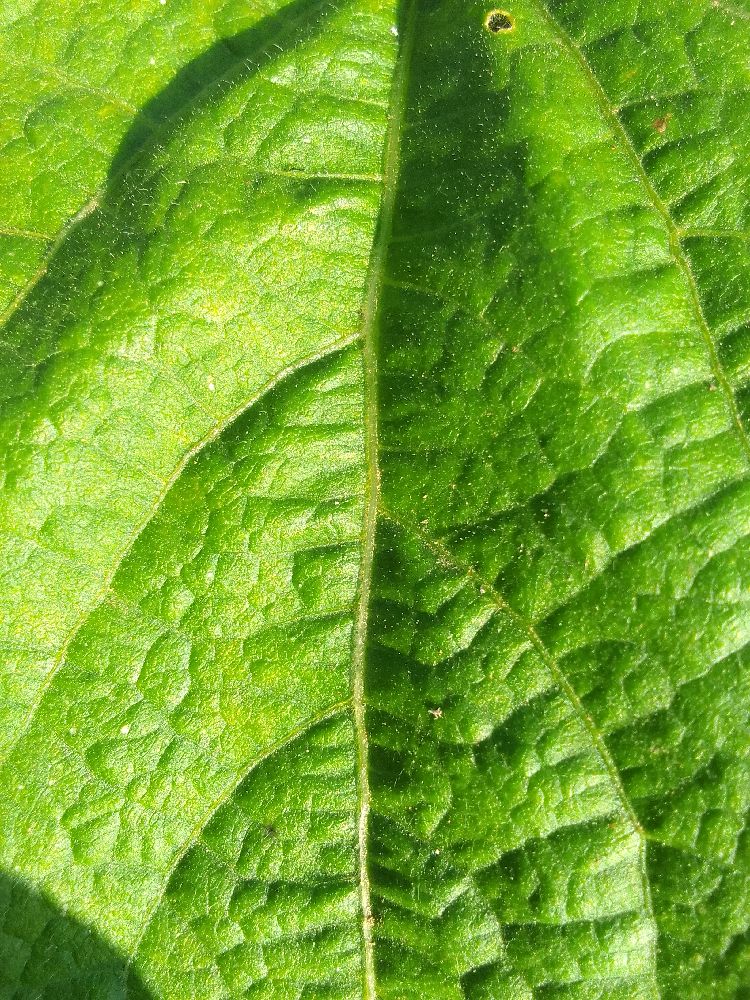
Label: healthy